Ohio State University Marching Band

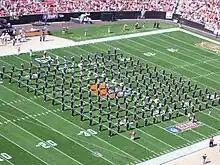
The 2008 Ohio State marching band is seen performing before the Cleveland Browns game of the 2008 season.

The band was initially founded in 1878 as a student-led fife and drum corps that provided music for the university ROTC program. In 1896, university officials hired Gustav Bruder as the first band director. Under Bruder's leadership, the band grew in size, and, after merging with the short-lived Varsity Band in 1920, introduced its first "modern" drum major, Edwin "Tubby" Essington. Essington introduced a style of showmanship to the position that had not been seen previously, a style which is emulated today.